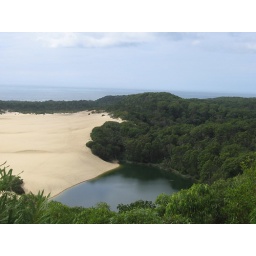
Only place in the world to see a fresh water lake, rainforest, sand dune and the ocean!!